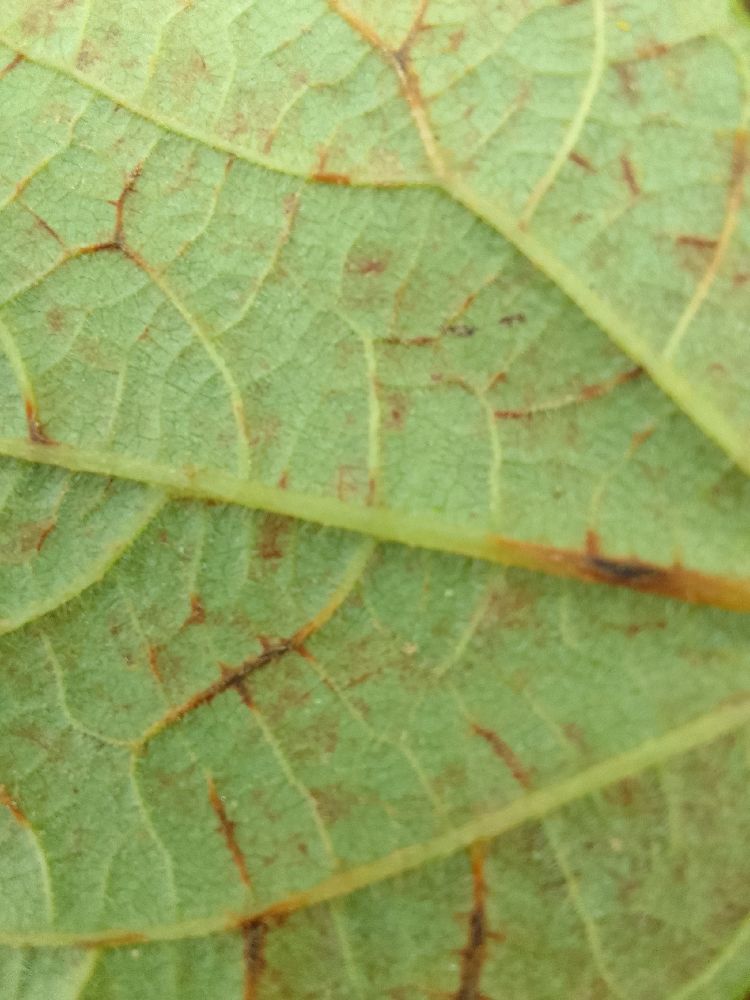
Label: anthracnose